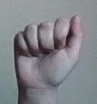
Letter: saad